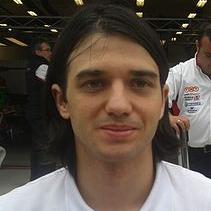
Age: 23